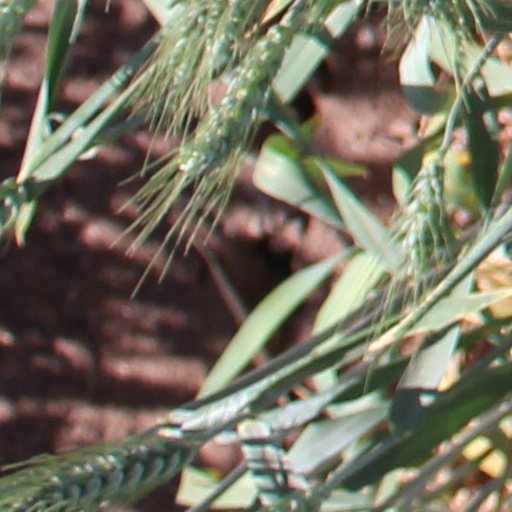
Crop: wheat